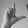
ASL letter: L